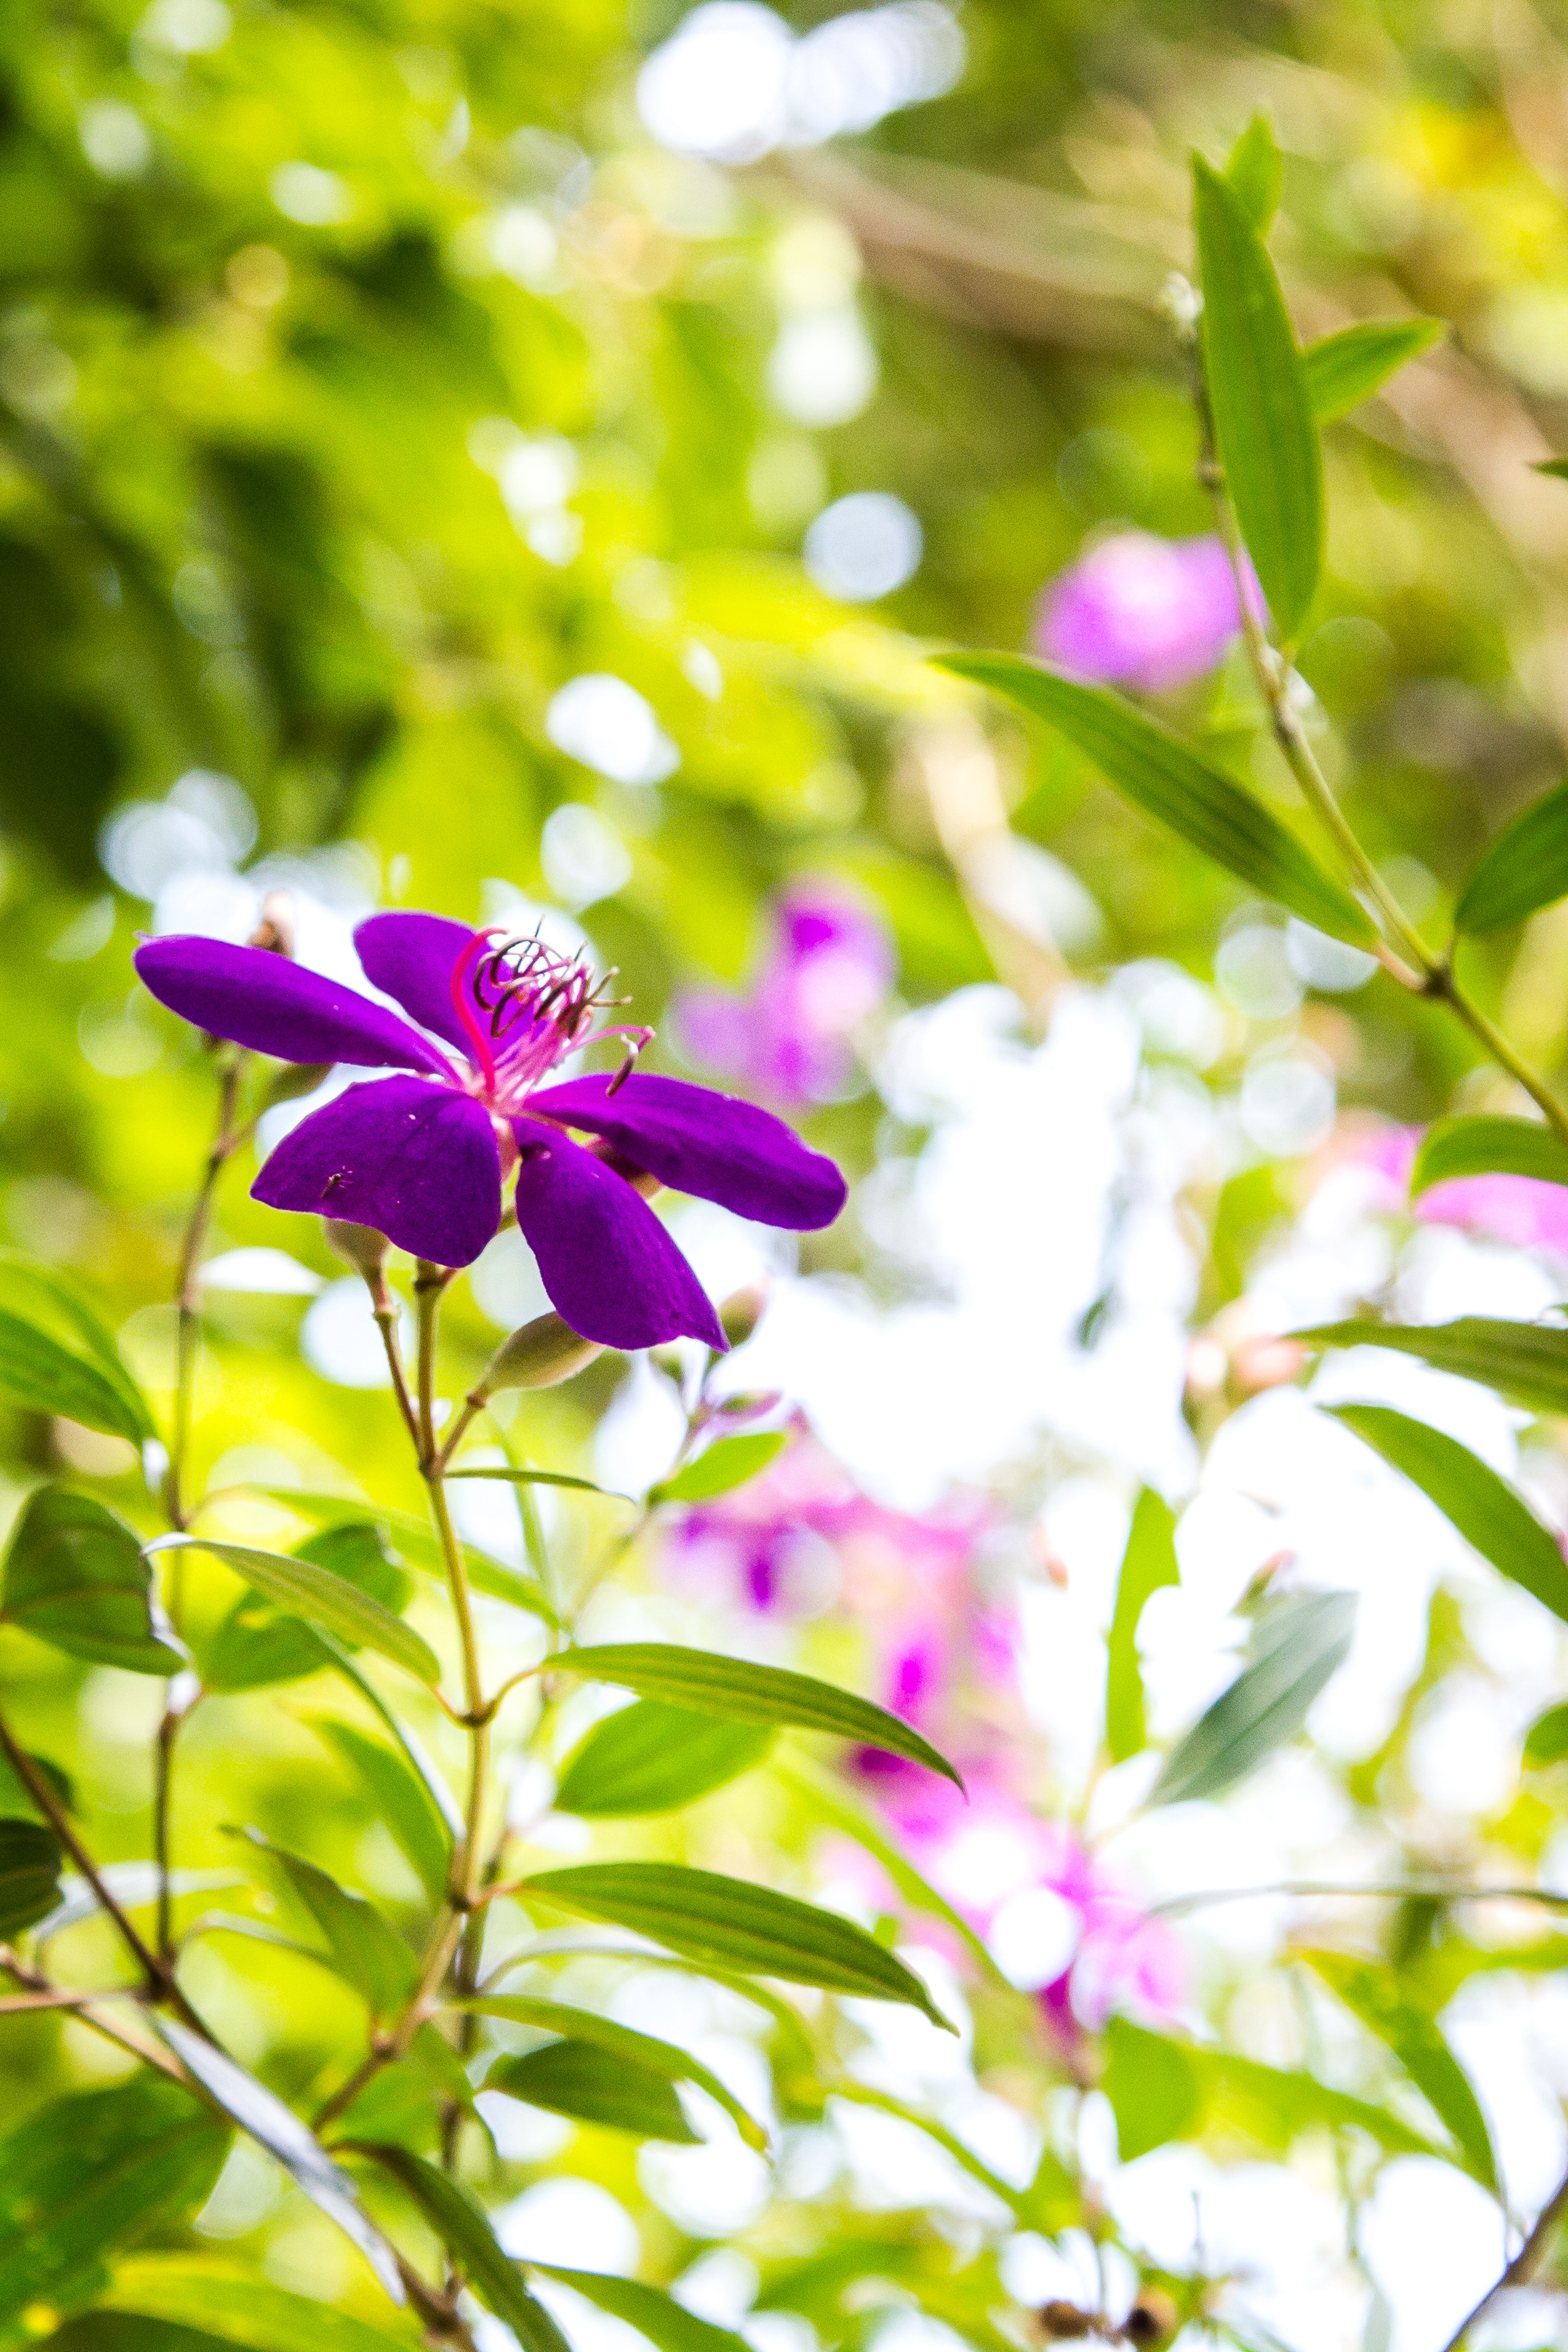
nature, branch, blossom, plant, meadow, sunlight, leaf, flower, petal, daisy, botany, blooming, flora, wildflower, macro photography, flowering plant, land plant